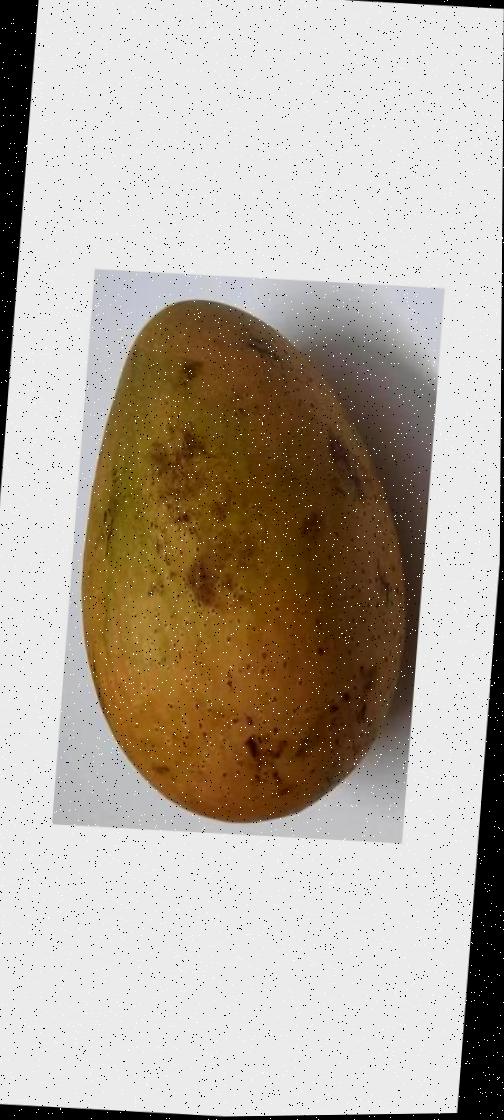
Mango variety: Ashshina Classic